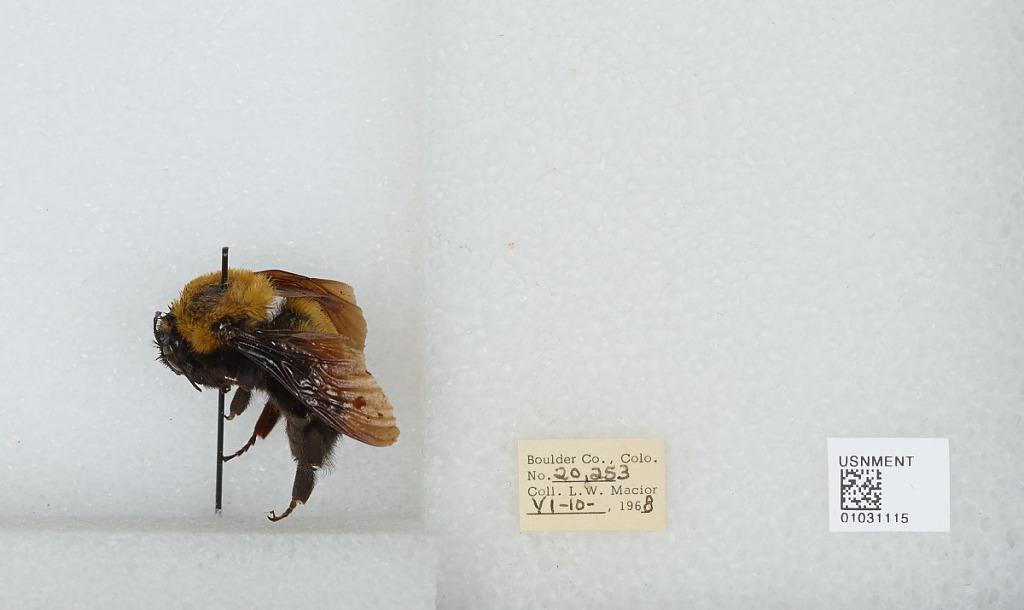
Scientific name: Bombus (Separatobombus) morrisoni Cresson
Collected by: L. Macior
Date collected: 1968-6-10
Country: United States
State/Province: Colorado
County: Boulder
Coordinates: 40.015, -105.27